Bedlam (1946 film)

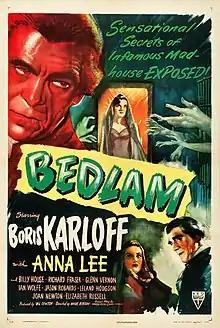
Theatrical release poster by William Rose

Bedlam is a 1946 American horror film directed by Mark Robson and starring Boris Karloff, Anna Lee and Richard Fraser, and was the last in a series of stylish horror B films produced by Val Lewton for RKO Radio Pictures. The film was inspired by William Hogarth's 1732–1734 painting series "A Rake's Progress", and Hogarth was given a writing credit.